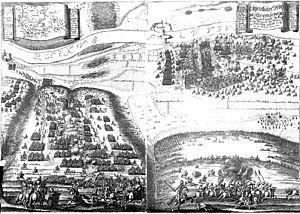
1638 est une année commune commençant un vendredi.
Les batailles de Rheinfelden des 28 février et 2 mars 1638 entre les troupes de Bernard de Saxe-Weimar, supplétifs de la France, et celles des Bavarois dont Jean de Werth.